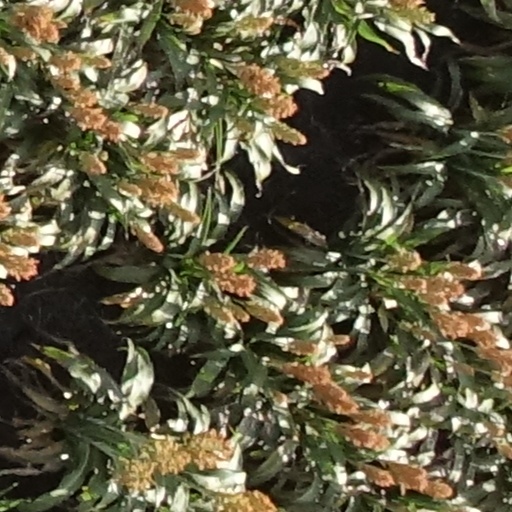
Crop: sorghum